Totokia

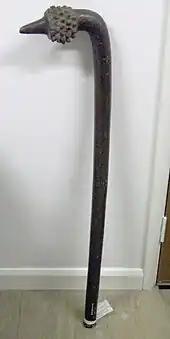
Totokia from the collection at the Bedford Museum

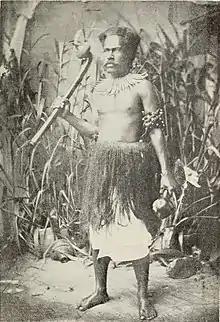
Fijian warrior holding a totokia

The totokia (also pineapple club or beaked battle hammer) is a type of club or battlehammer from Fiji.